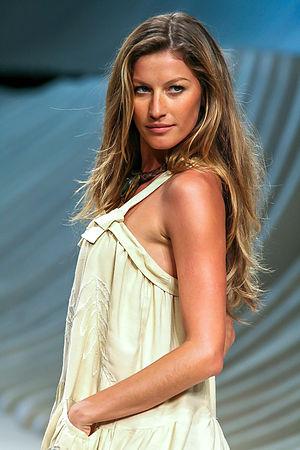
L'ombré hair en anglais ou dégradé de couleurs en français est une technique de coloration des cheveux à trois teintes. Cette technique produit des nuances intermédiaires pour un dégradé en douceur. Selon Justin Jensen, coloriste dans le salon de coiffure de Sally Hershberger, « l'ombré hair ne nécessite que peu d'entretien et ne se démode pas ». Un ombré hair étant une décoloration progressive, les produits utilisés sont très agressifs pour les cheveux. Ce type de coloration peut même être arboré avec une longueur de carré aux épaules.
Cet article dresse une liste de jumeaux célèbres, laquelle inclut aussi des naissances multiples, des frères ou sœurs siamois, de célèbres jumeaux contemporains, des jumeaux sportifs, des jumeaux mythologiques, des jumeaux historiques, des jumeaux fictifs, des célébrités ayant un jumeau et des records établis par des jumeaux.
Gisele Caroline Nonnenmacher Bündchen née le 20 juillet 1980 à Horizontina, est une mannequin brésilienne.